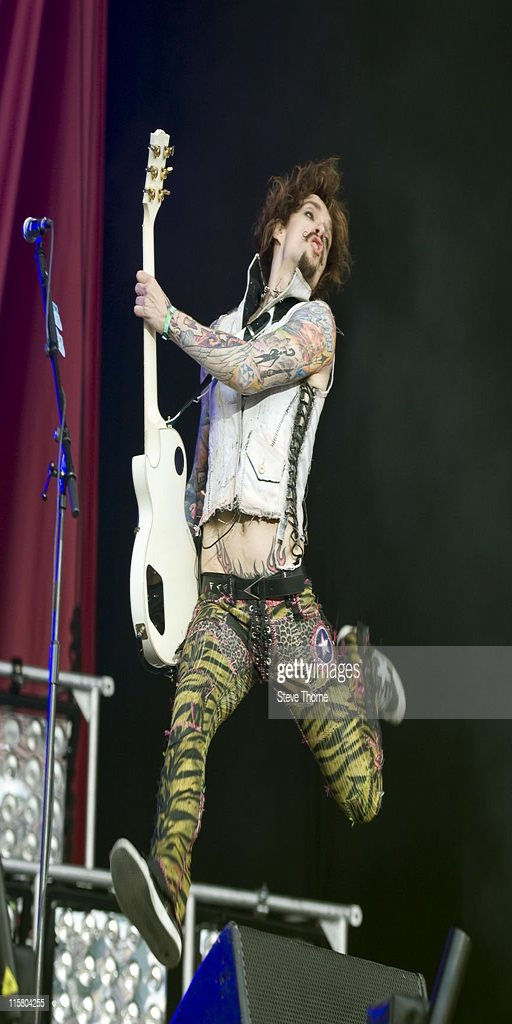
hard rock artist of hard rock artist performs on stage during the first day of festival .